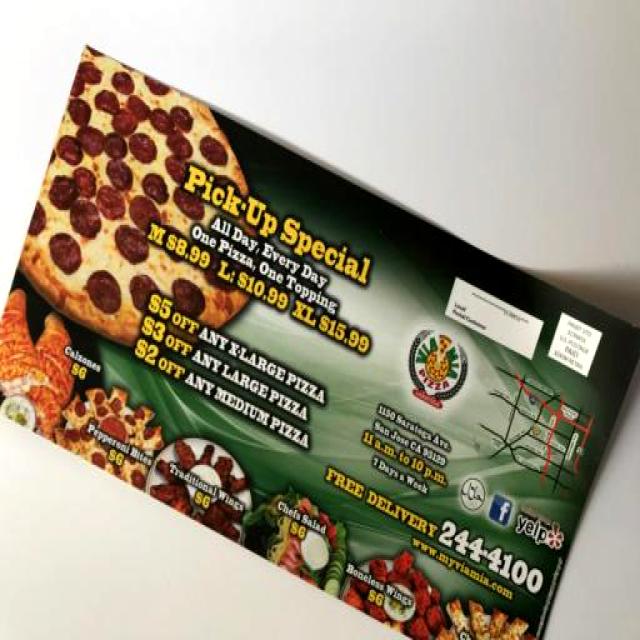
Label: Paper